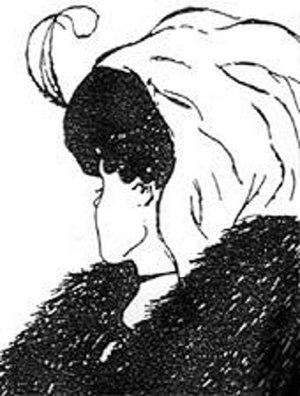
Ma femme et ma belle-mère, par le dessinateur W. E. Hill, 1915 (adapté d'un dessin remontant au moins à une carte postale allemande de 1888)